Kiveton Park F.C.

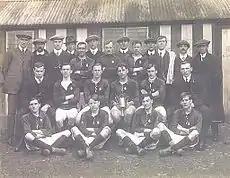
The Kiveton Park team which won the 1914 Portland Challenge Cup

The club, like most others in the country, did initially break up when the Second World War broke out, but in 1942 they joined the Worksop & District League, remaining in this competition until the end of the war. The 1945–46 season saw the club come close to winning two prestigious competitions – going out in the semi-finals of the Sheffield & Hallamshire Senior Cup and finishing as runners-up in the Sheffield Invitation League play-offs, after beating Sheffield United reserves in the semi-final at Hard Lane.